Ulrika Eriksson

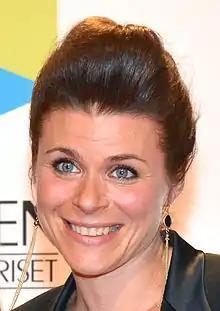
Ulrika Eriksson (2013)

Ulrika Eriksson (born 12 July 1973, Stockholm) is a Swedish television presenter and model. Eriksson has worked for MTV Europe, TV3 and TV4 as a presenter for several shows like Silikon, Spårlöst, Äntligen trädgård, Rampfeber and the morning news show Nyhetsmorgon. She also presented the music award show Grammisgalan in 2006.